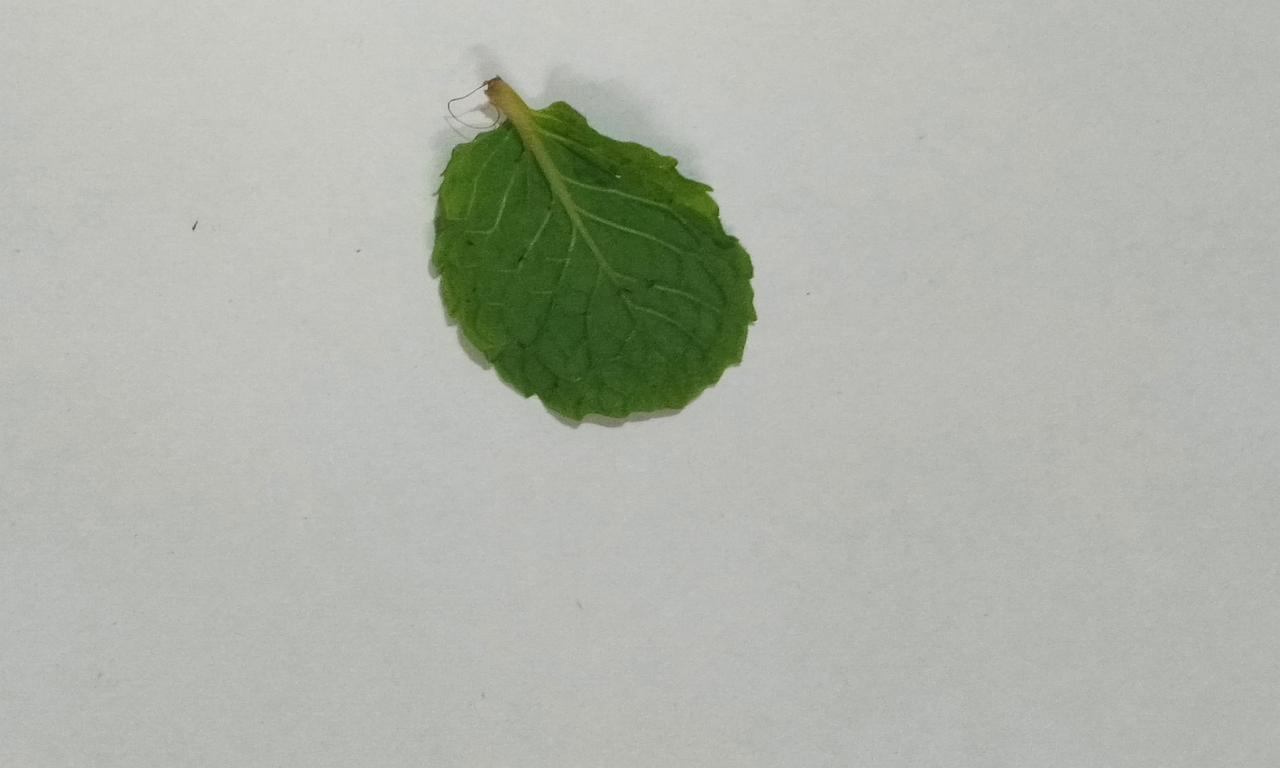
Label: Fresh